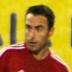
Age: 31